K-Pop World Festival

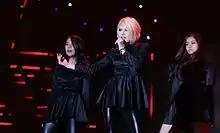
Fan contest winner 2012, Czech Republic's O.M.G.

The competition was hosted in 33 countries before finals on October 28. Girl group O.M.G. from who performed Girl Generation medley won the performance grand prize. According to the Embassy of Czech Republic in Seoul, the Ambassador, Jaroslav Olša, Jr., personally congratulated them on winning the contest. The group received a CD containing a South Korean adaptation of a famous Czech musical. Duo from Indonesia, Nadya and Marwah who performed Sistar 19's Ma Boy won the vocals grand prize. Guest performers included TVXQ, Secret, MBLAQ, F.T. Island, B.A.P and Apink.